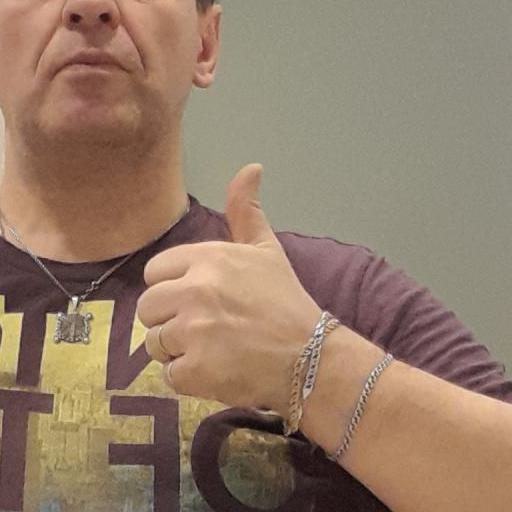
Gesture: like